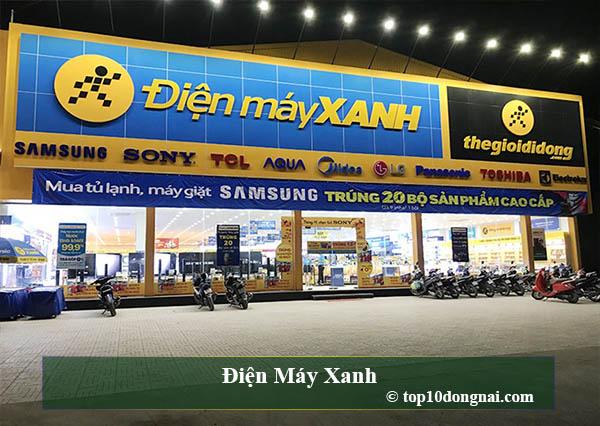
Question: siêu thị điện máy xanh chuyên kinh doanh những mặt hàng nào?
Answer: mặt hàng điện, điện tử